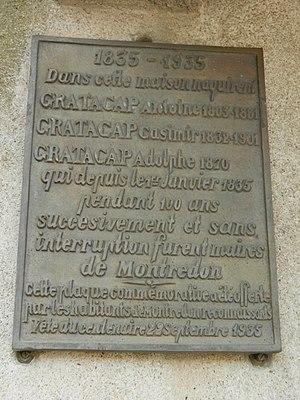
plaque commémorant les 100 ans à la mairie de Montredon (46) de la famille GRATACAP (1835-1935). Elle est toujours visible sur le mur de la maison familiale
Montredon est une commune française, située dans le département du Lot en région Occitanie.